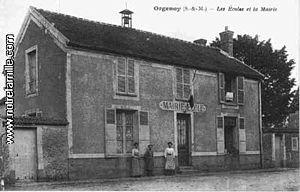
Orgenoy, ancienne mairie-école
Boissise-le-Roi est une commune française située dans le département de Seine-et-Marne en région Île-de-France.